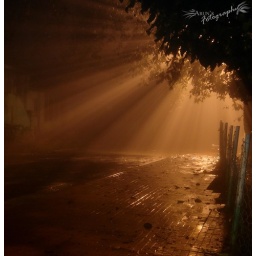
Its a dusk shot, in the rays of a sodium vapor lamp near the lake @ kodaikanal!!.